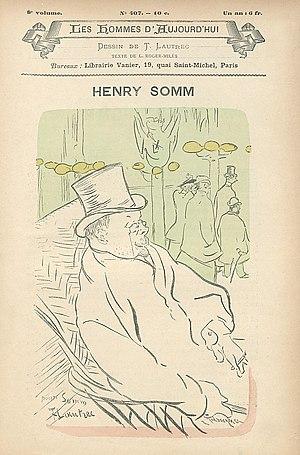
Les Hommes d'aujourd'hui est une revue à intention littéraire et satirique, fondée par l'écrivain et journaliste Félicien Champsaur et le dessinateur André Gill en 1878. Reprise par Léon Vanier en 1885, elle disparaît en 1899.